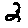
Label: 2